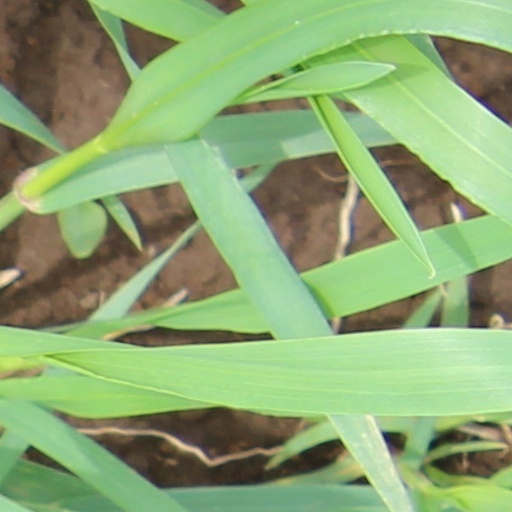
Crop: wheat